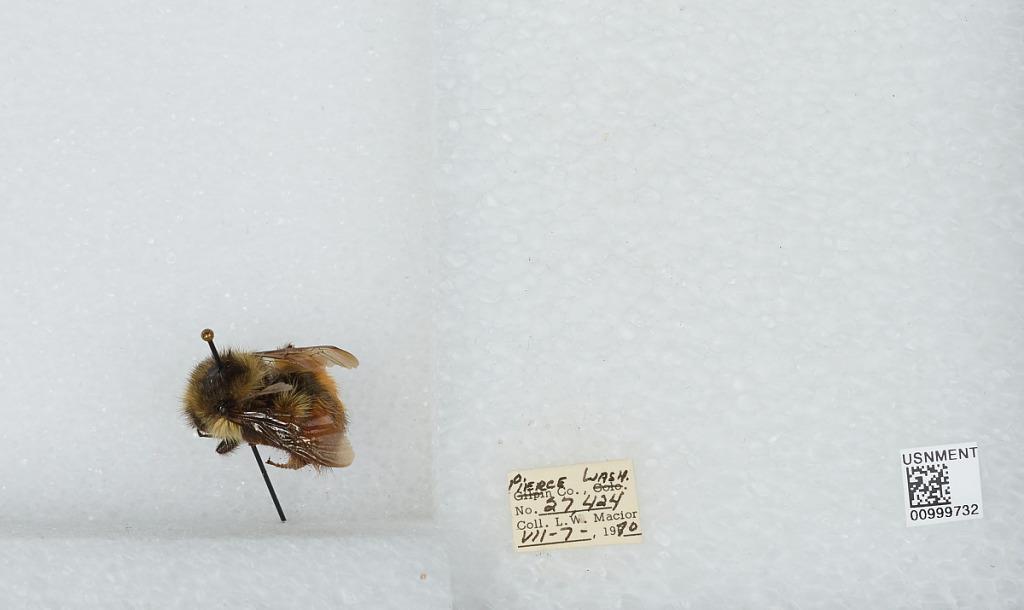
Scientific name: Bombus (Pyrobombus) melanopygus Nylander
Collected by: L. Macior
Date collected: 1970-7-7
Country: United States
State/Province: Washington
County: Pierce
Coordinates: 47.05, -122.12